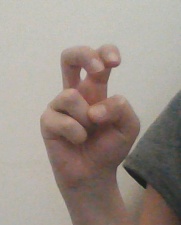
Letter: toot